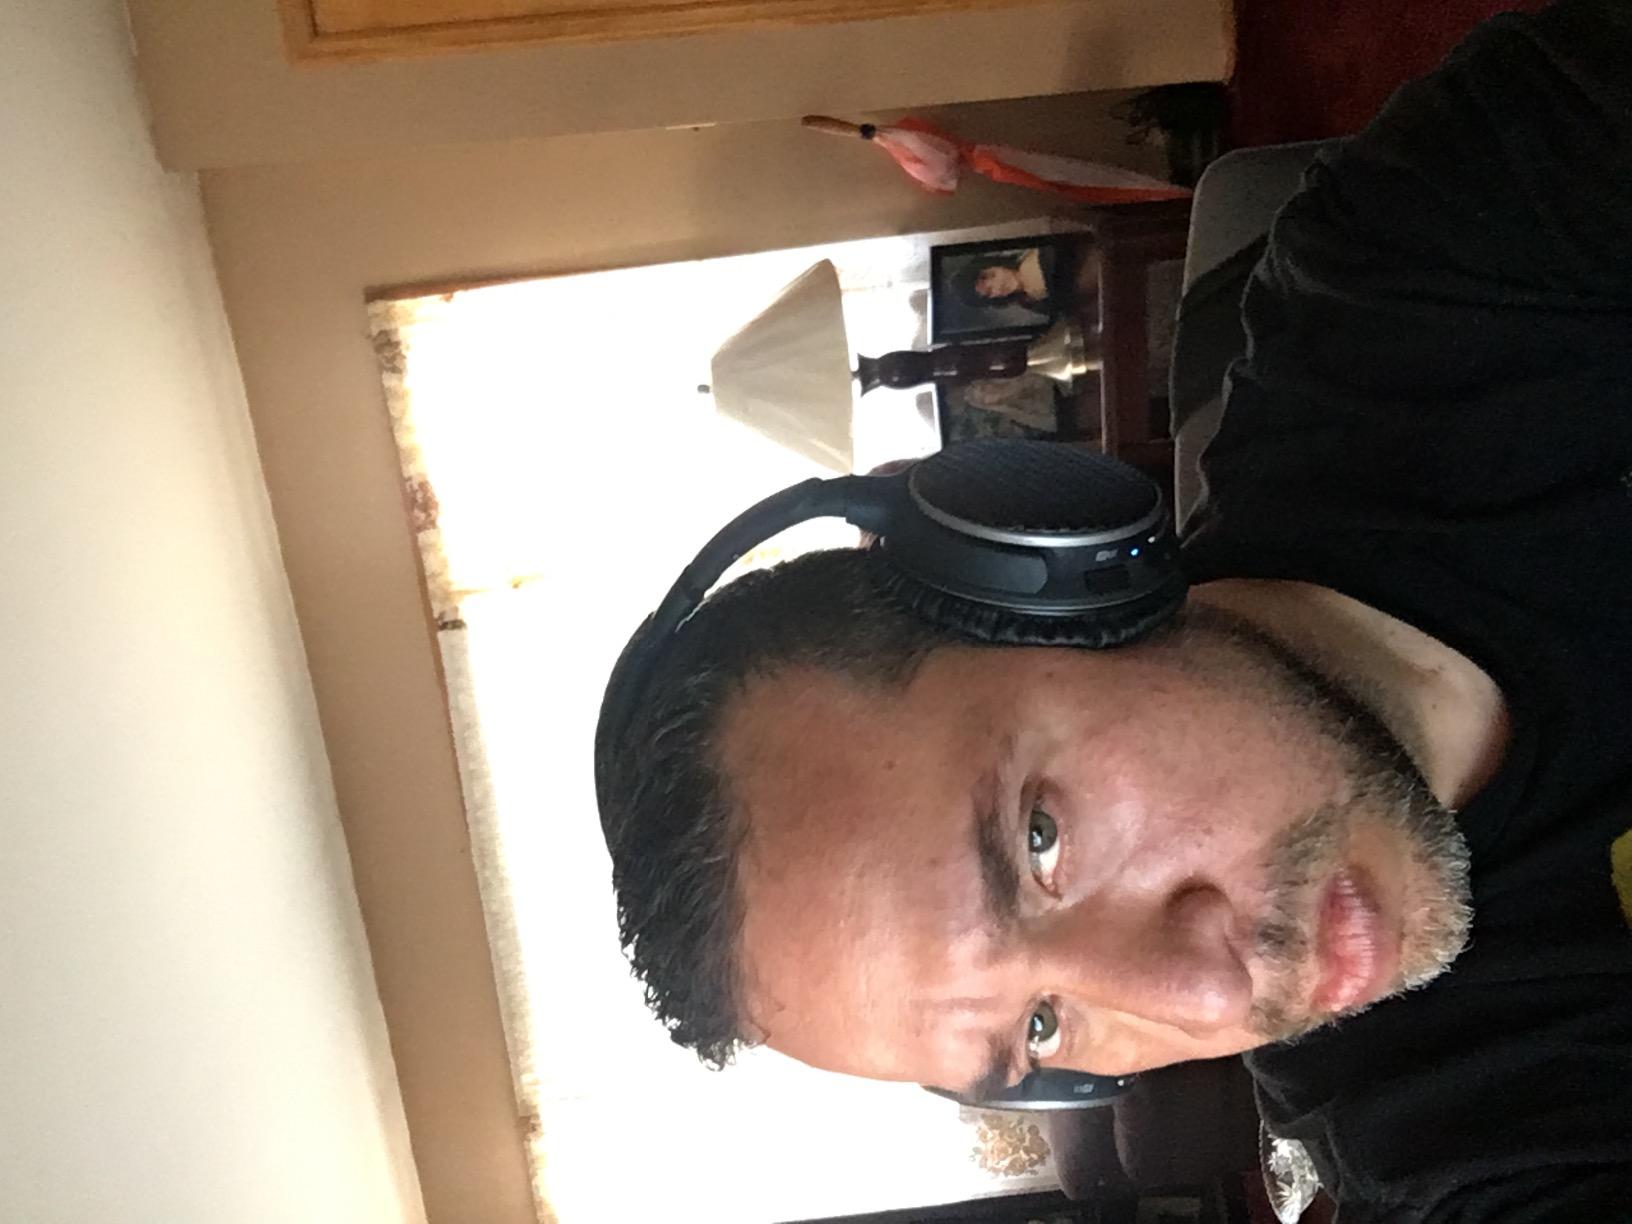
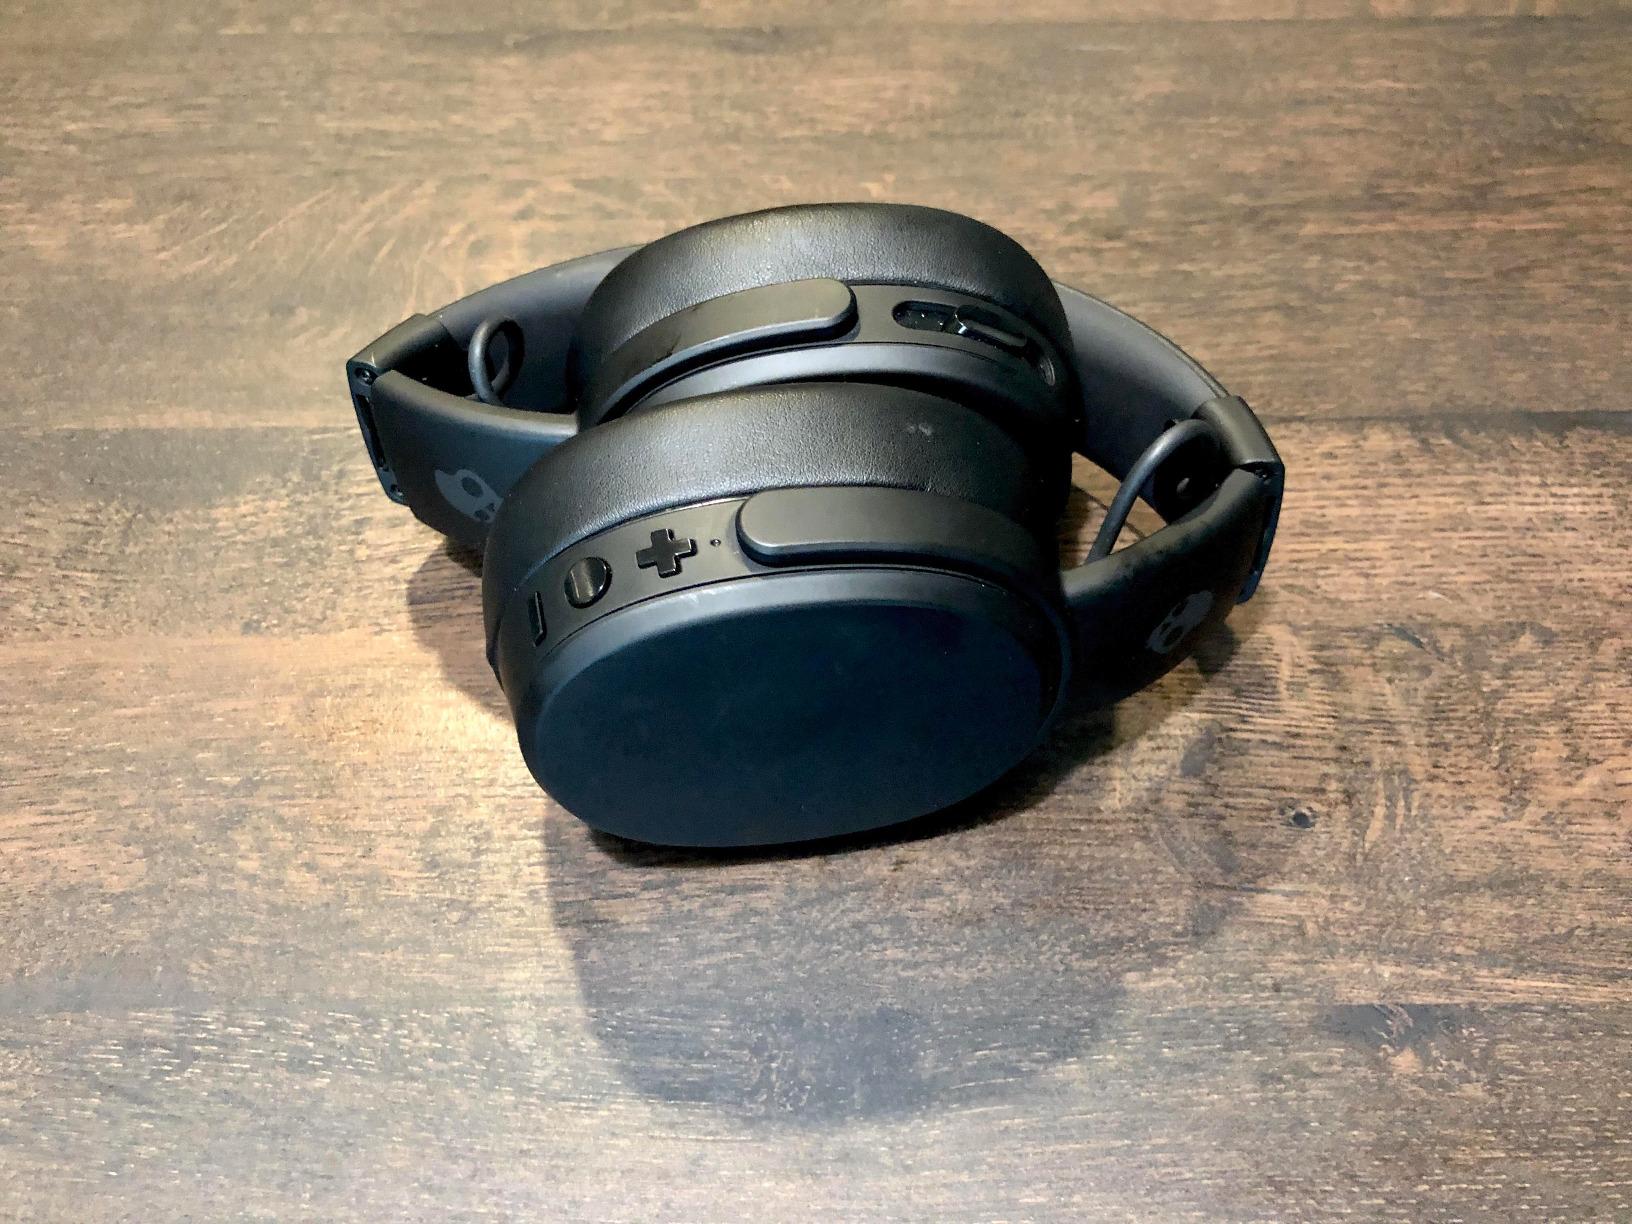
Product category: headphones
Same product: no